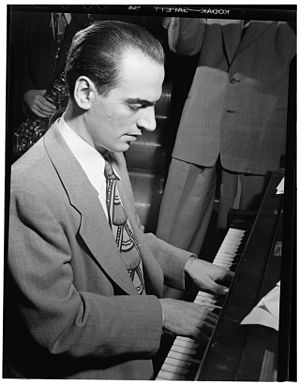
Lennie Tristano
"Leonard ""Lennie"" Joseph Tristano var en amerikansk Jazz-pianist, komponist og teori-lærer i improvisation.